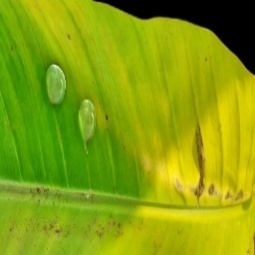
Label: Magnesium